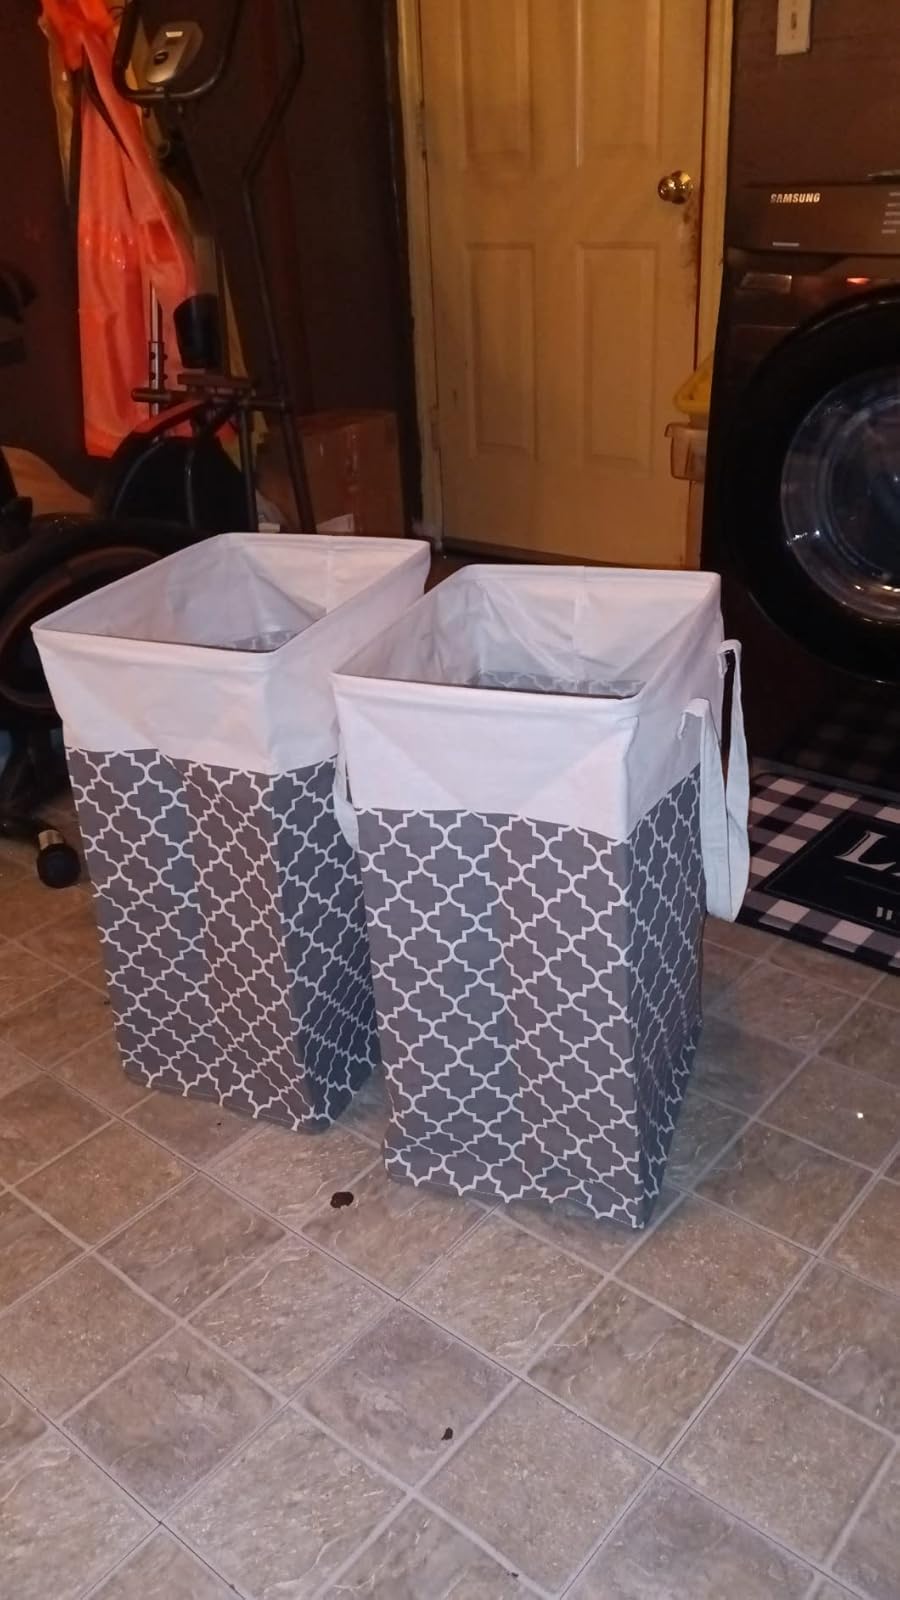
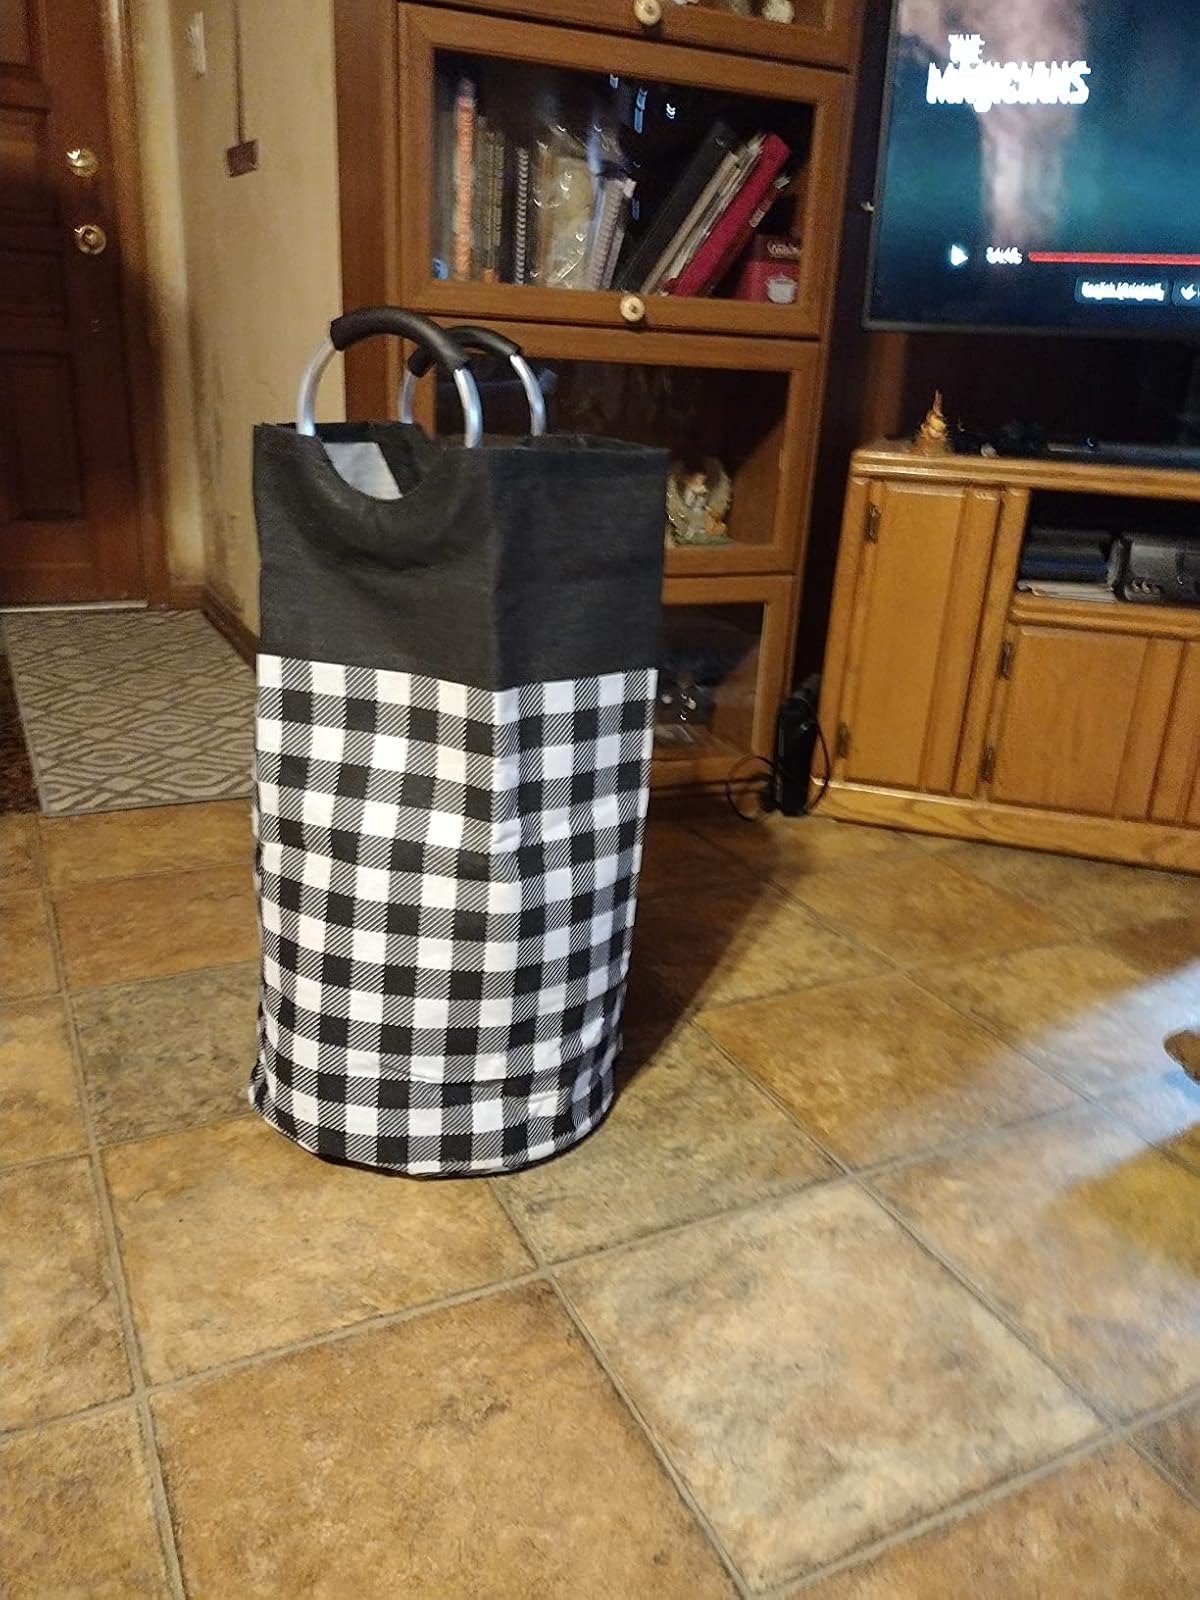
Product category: items_hamper
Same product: no